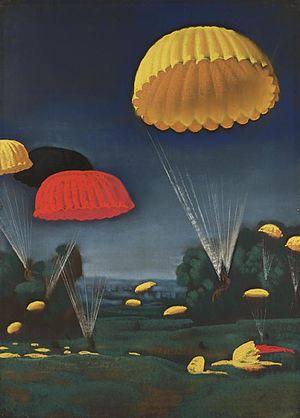
Eric Kennington est un peintre et sculpteur britannique. Il a été artiste de guerre officiel lors des deux Guerres mondiales.